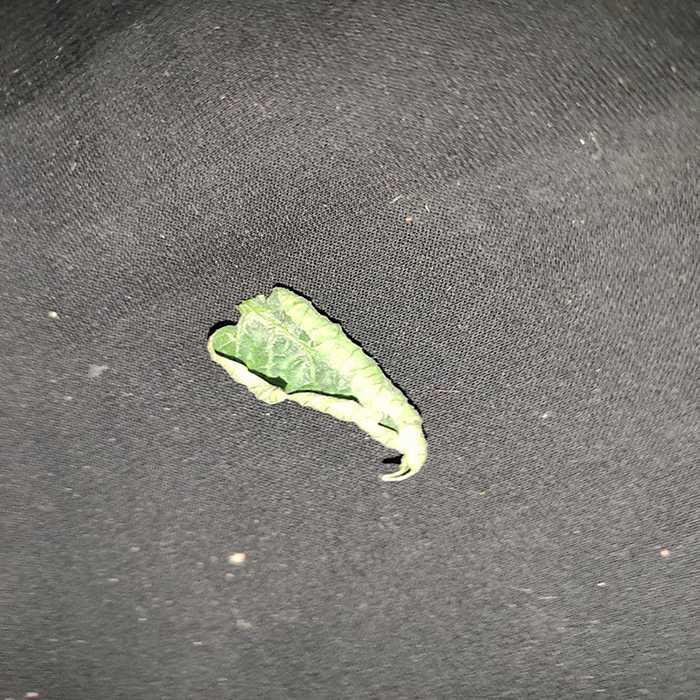
Plant: Tomato
Label: Tomato leaf curl virus